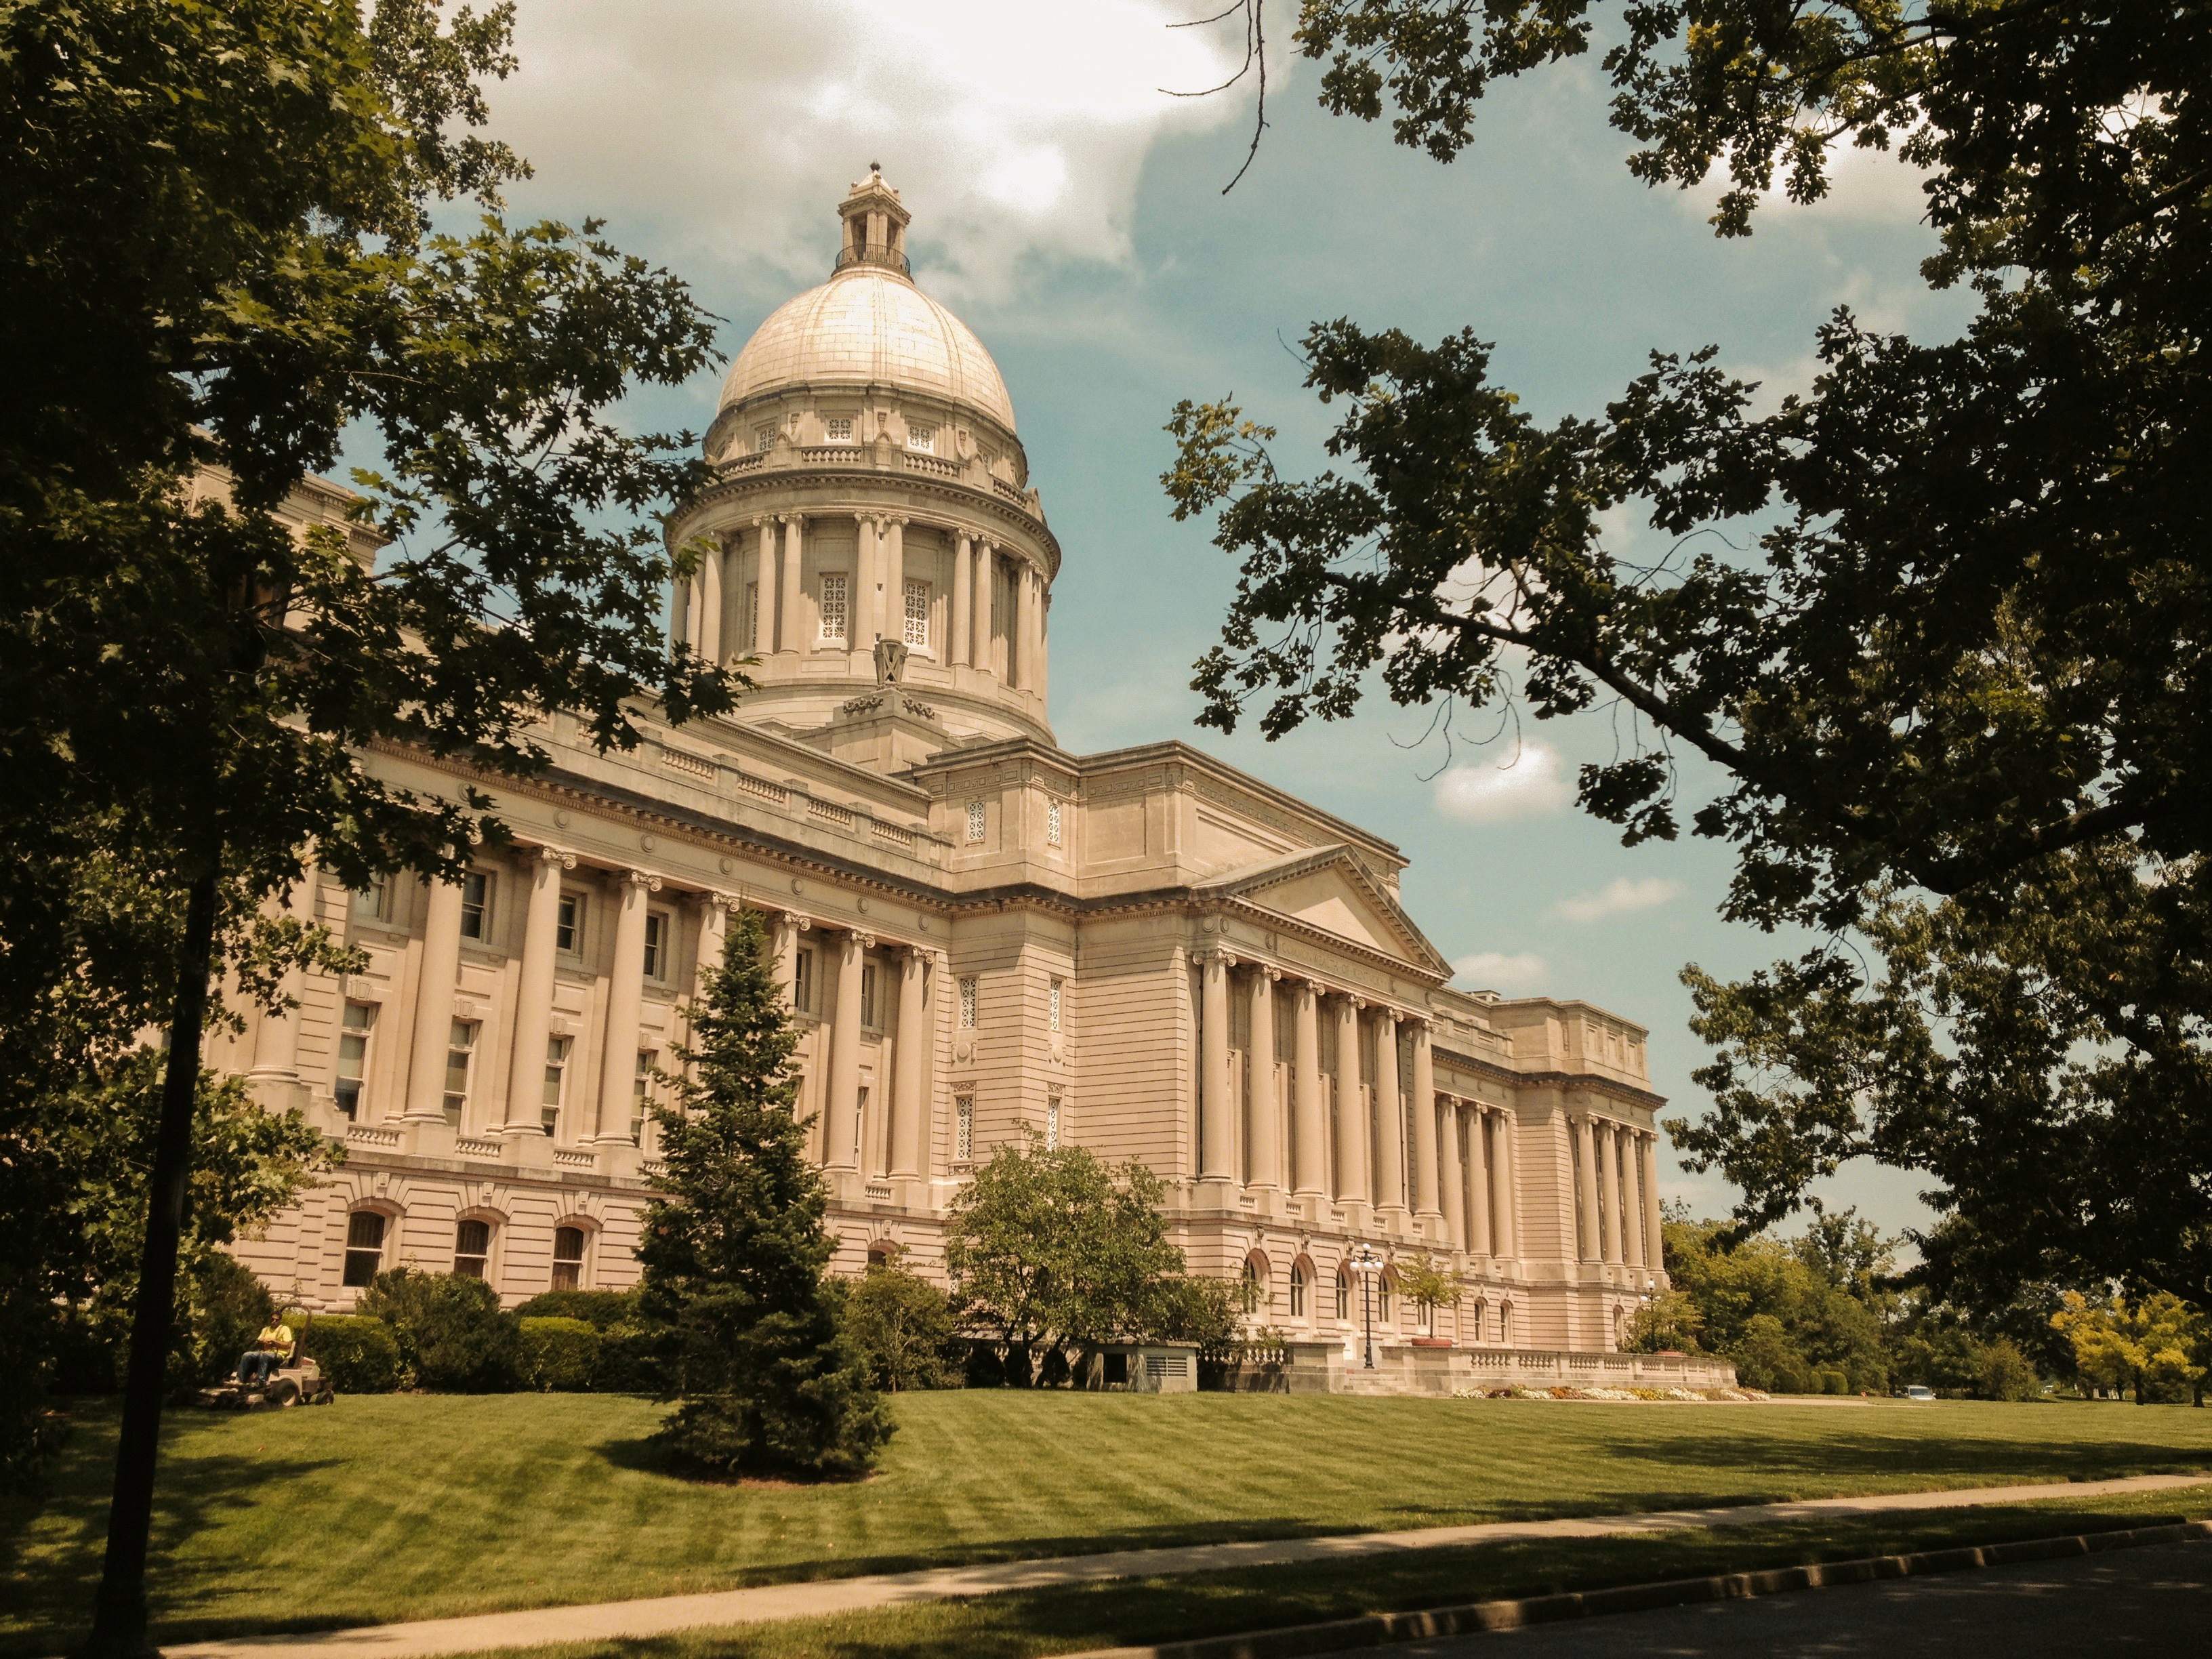
architecture, mansion, house, building, chateau, palace, home, landmark, church, chapel, place of worship, monastery, politics, government, estate, capitol, stately home, government building